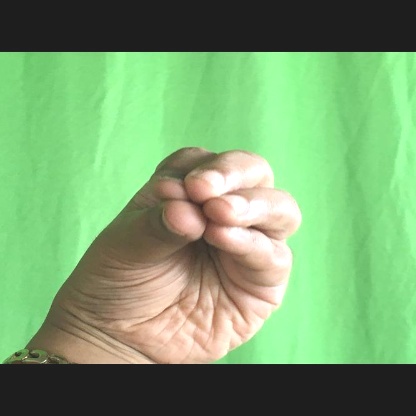
Mudra: Mukulam